Heidenau–Kurort Altenberg railway

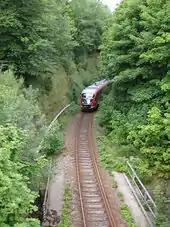
Train moving down the incline at Geising (2008)

Since the beginning of the 1960s, Deutsche Reichsbahn has been trying to increase the transport performance and profitability of the railways by the use of railcars, double-deck wagons and diesel locomotives. While the operation of the former succeeded only to a limited extent, the diesel traction increasingly took over operations from the mid-1960s onwards with the class 110. This locomotive class took over operations on the Müglitz Valley Railway from 1967. At the same time, there were considerations of abandoning operations, in particular freight, on part or even all of the line. This was an issue particularly after the flooding in October 1966 of Geising station with a wave carrying sludge and gravel, which had escaped after the failure of the drainage system of "VEB Zinnerz Altenberg". In addition, the railway was affected by increased the competition from private cars. This, however, was probably the reason for a shift in transport services to the already heavily used streets, especially in the winter months on the Dresden–Altenberg and Heidenau–Altenberg routes. Nevertheless, freight traffic declined in the following decades and focused on the section between Heidenau and Köttewitz. The route was maintained as a route for excursion traffic. In the winter months numerous special trains were used, connecting Altenberg directly with Dresden, Cottbus, Halle (Saale), Leipzig, Riesa and Hoyerswerda.